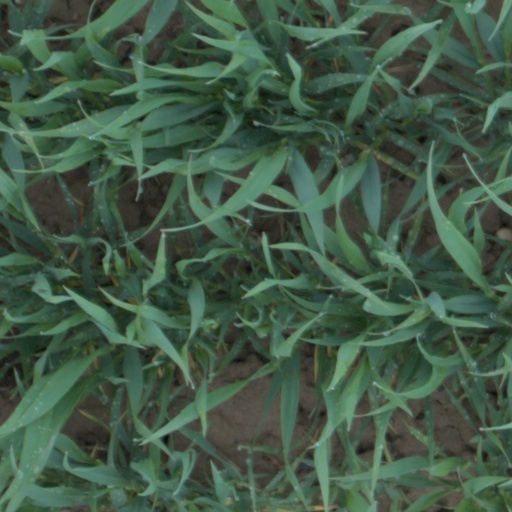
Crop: wheat